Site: brandenburg
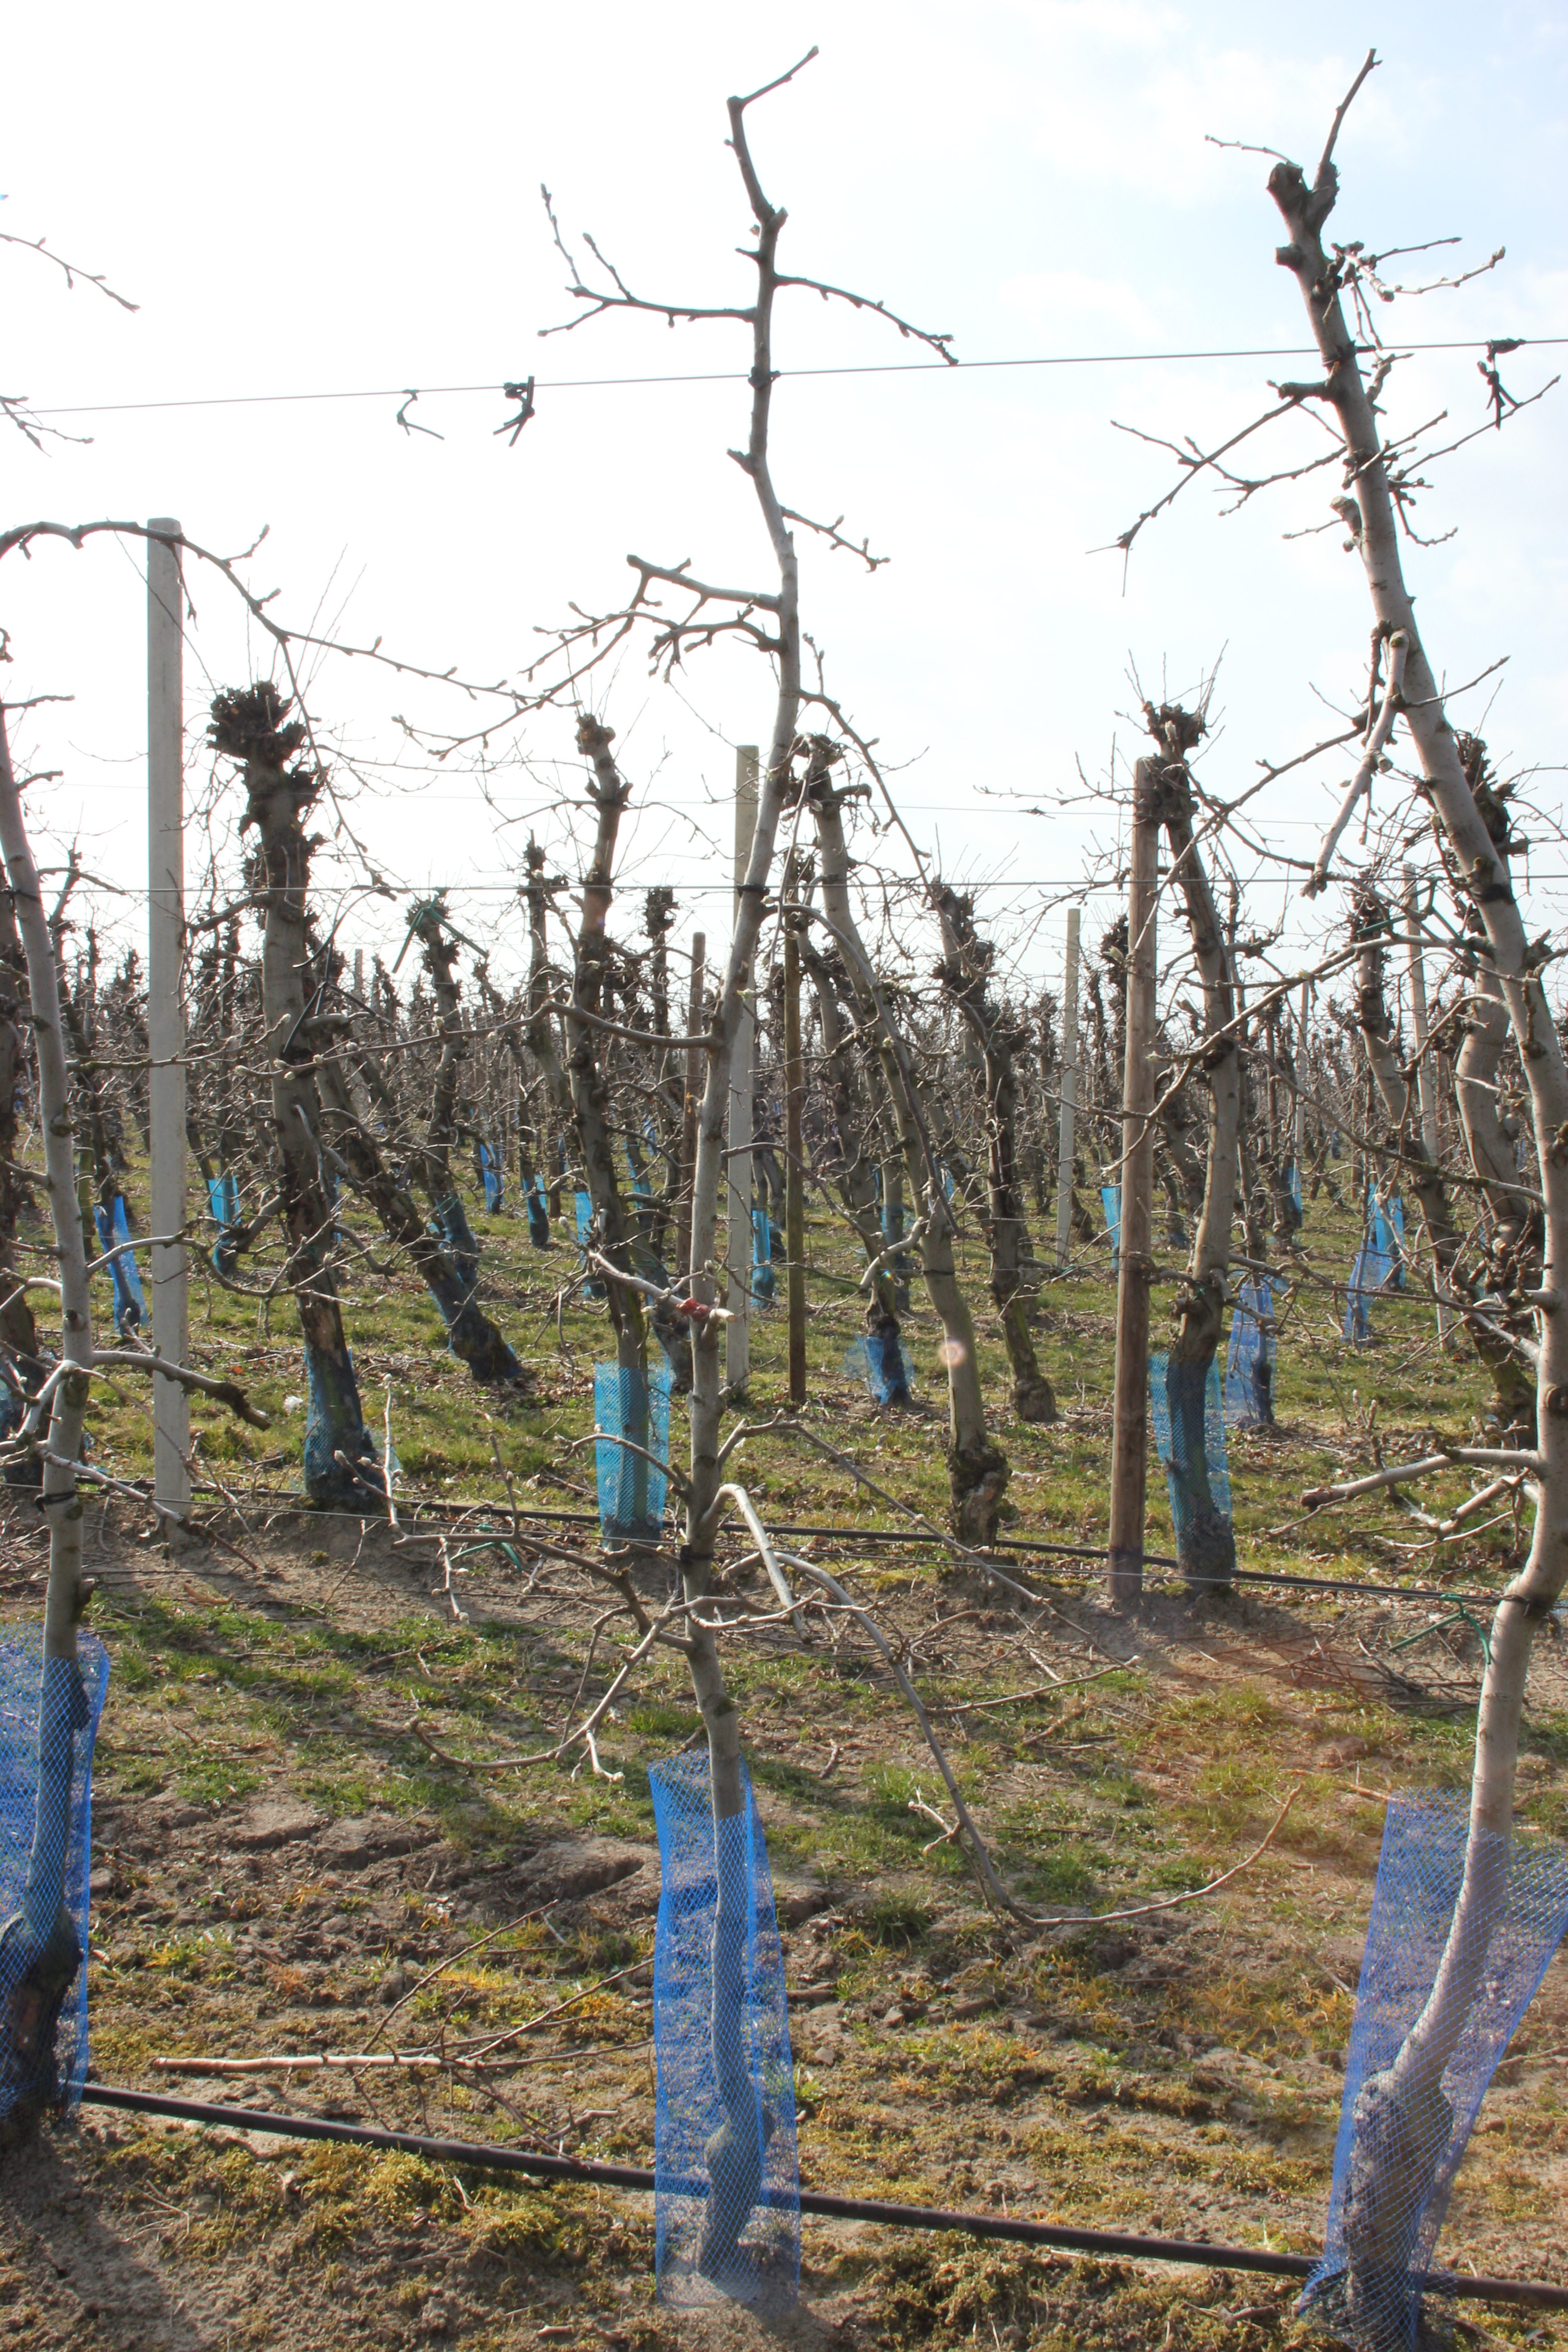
Growth stage (BBCH 03): Bud development